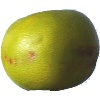
Label: pomelo_sweetie